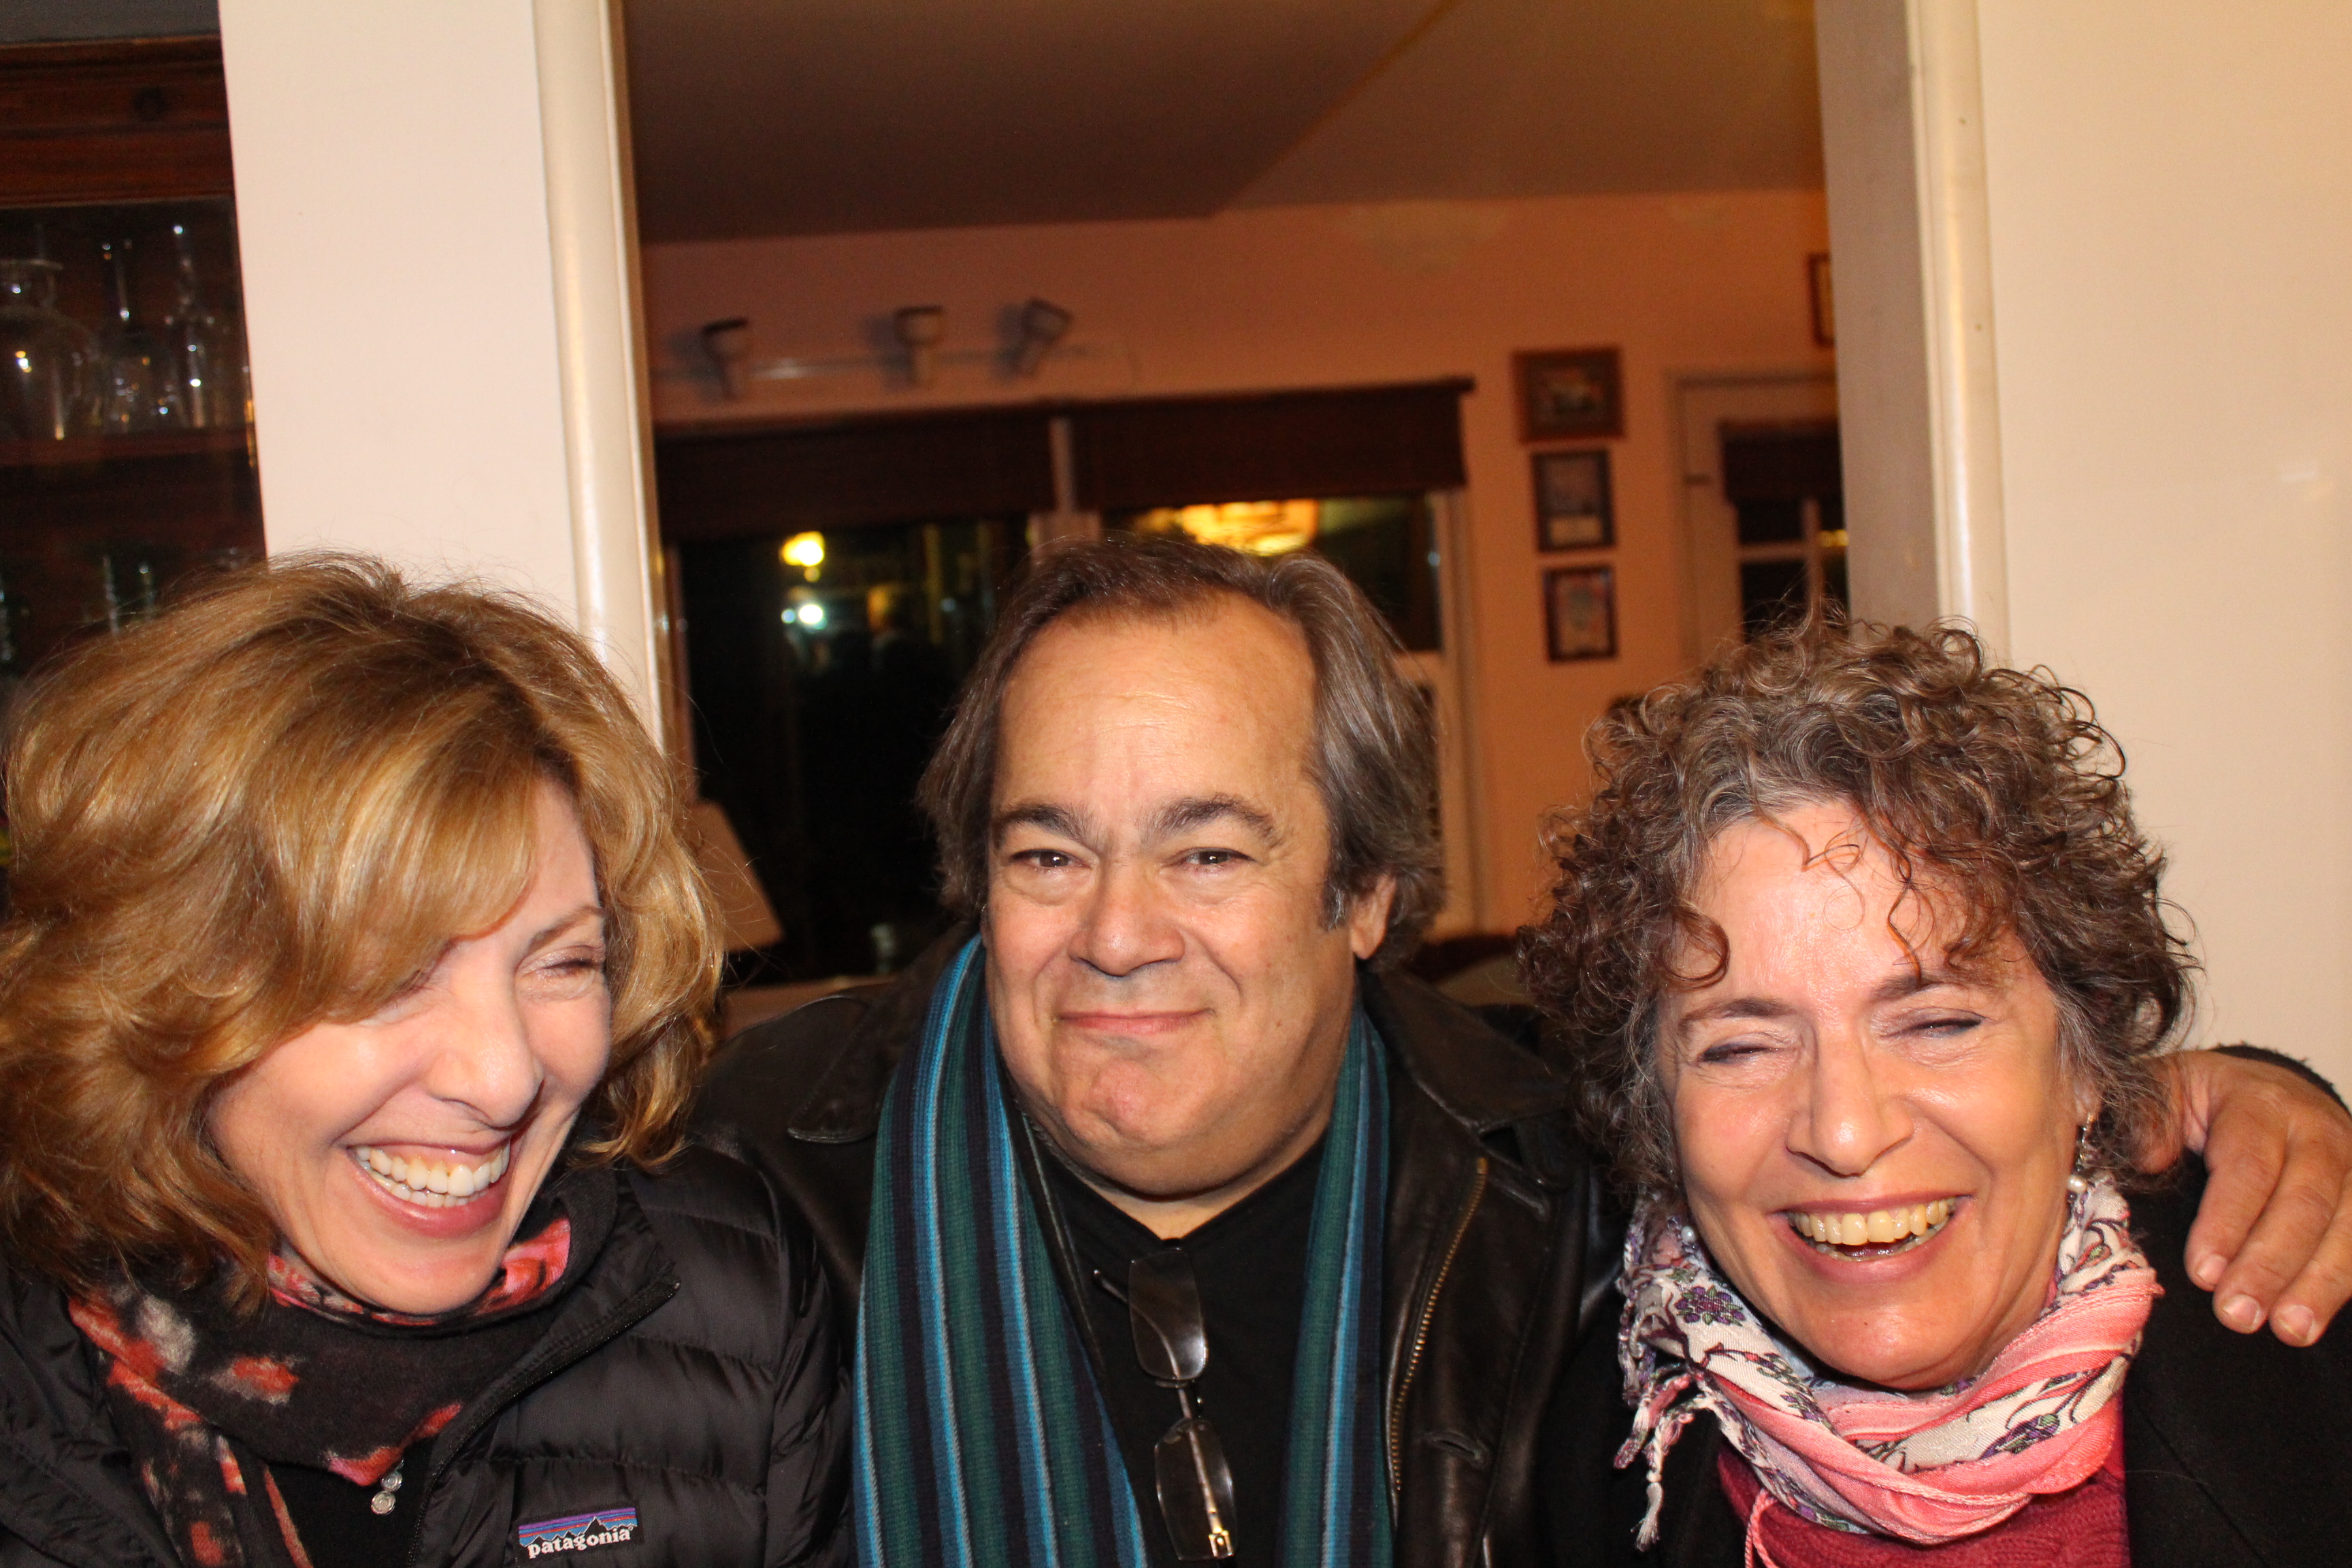
person, people, meal, family